West Bountiful, Utah

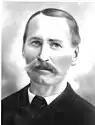
Photo of James Fackrell Senior (1787–1867)

West Bountiful was founded in 1848 by James Fackrell, Sr., a Mormon pioneer. Born in North Petherton, Somersetshire, England, in 1787, Fackrell immigrated to the United States, and after crossing the plains in 1848 with his family, settled in West Bountiful with his wife Amy Crumb.